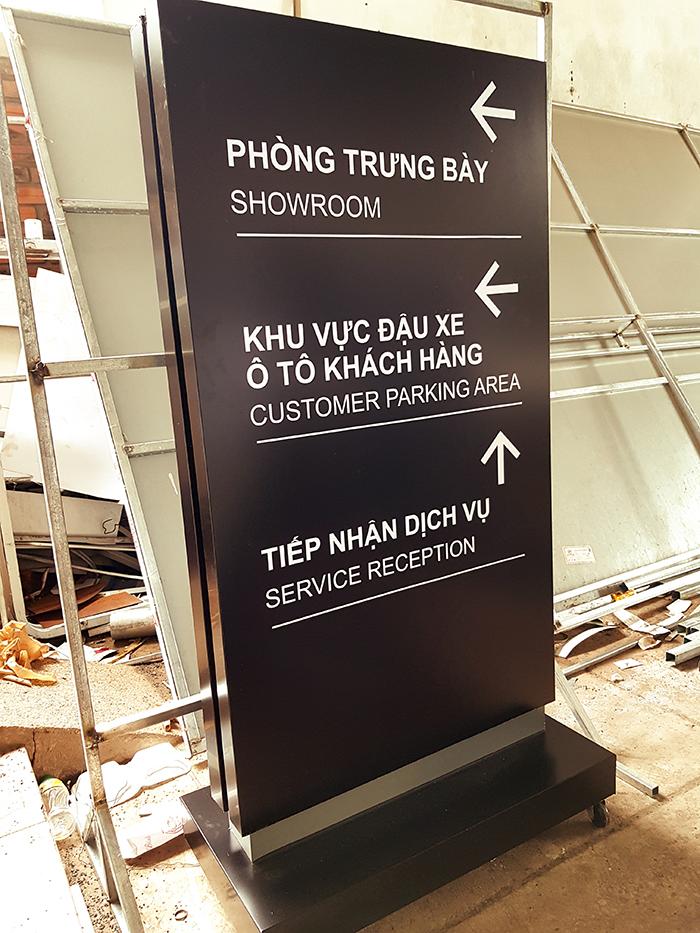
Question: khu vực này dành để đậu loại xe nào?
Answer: khu vực này dành để đậu xe ô tô